Indian campaign of Ahmad Shah Durrani

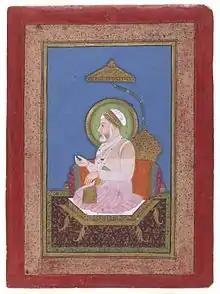
Portrait of Mughal emperor Alamgir II

Possibly due to Ahmad Shah's struggle in Khorasan, Moin-ul-Mulk failed to pay the agreed tribute to Ahmad Shah from his second invasion on the revenues of Gujrat, Aurangabad, Sialkot, and Pasrur. Inducing Ahmad Shah to invade again, he began in November 1751, leading his forces to invade the Punjab. Moin-ul-Mulk immediately sent 900,000 rupees forward as tribute, which Ahmad Shah seized and continued his march. With the advance guard under Jahan Khan, Ahmad Shah led his forces through Rohtas, Gujrat, and Shahdara. Jahan Khan's forces pillaged the countryside while skirmishes began with Moin-ul-Mulk, who raised his own force to meet the Afghans in battle. The advance of Ahmad Shah triggered mass panic in Lahore, with many fleeing to Delhi or Jammu for safety.